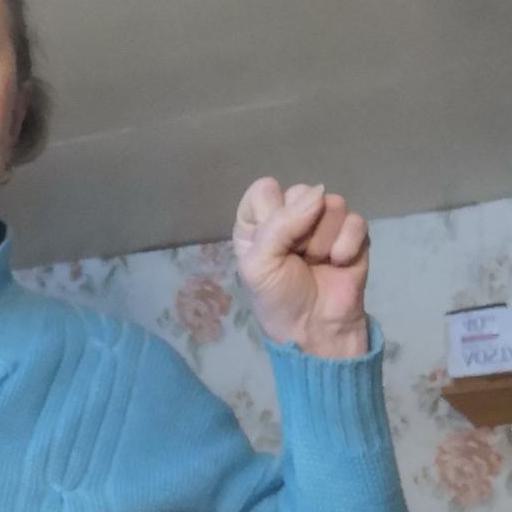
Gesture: fist